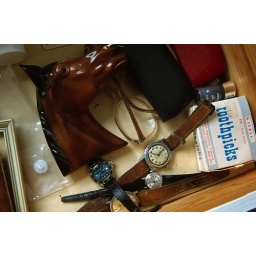
right hand drawer in granny's dressing table